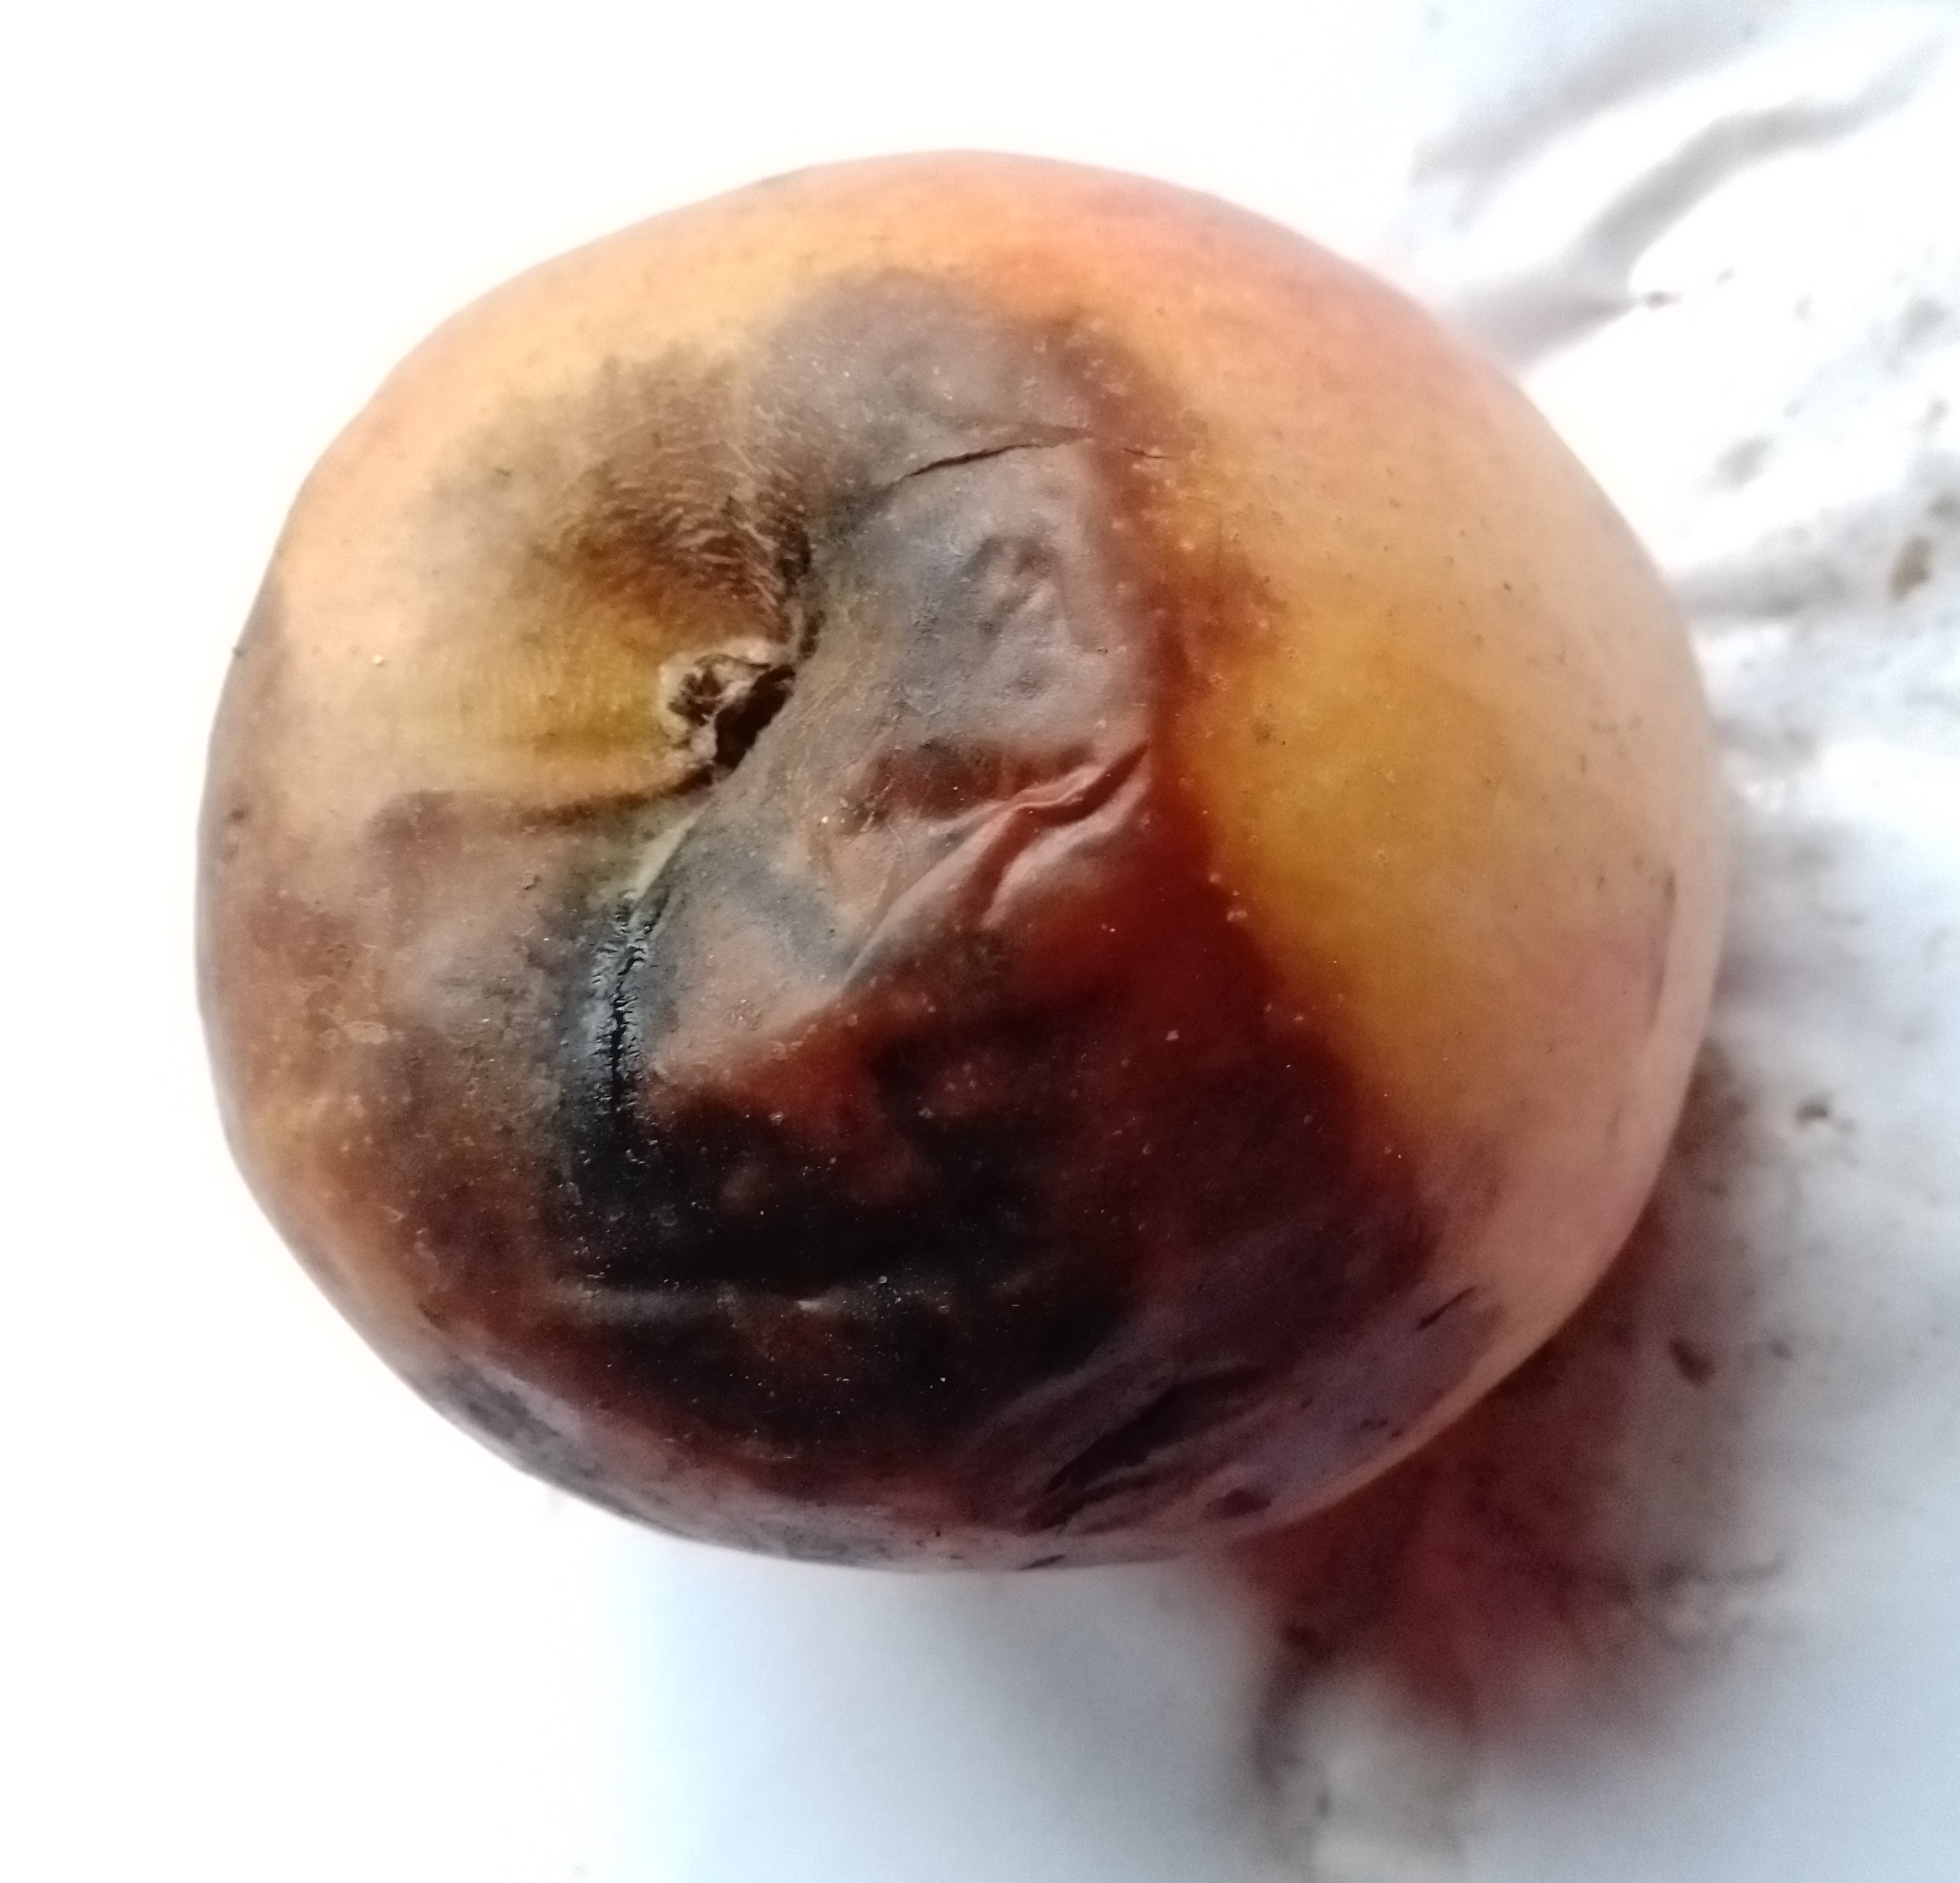
Fruit: apple
Condition: rotten